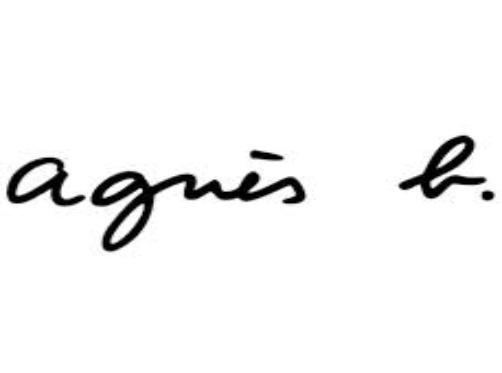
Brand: Agnes b
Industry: Clothes